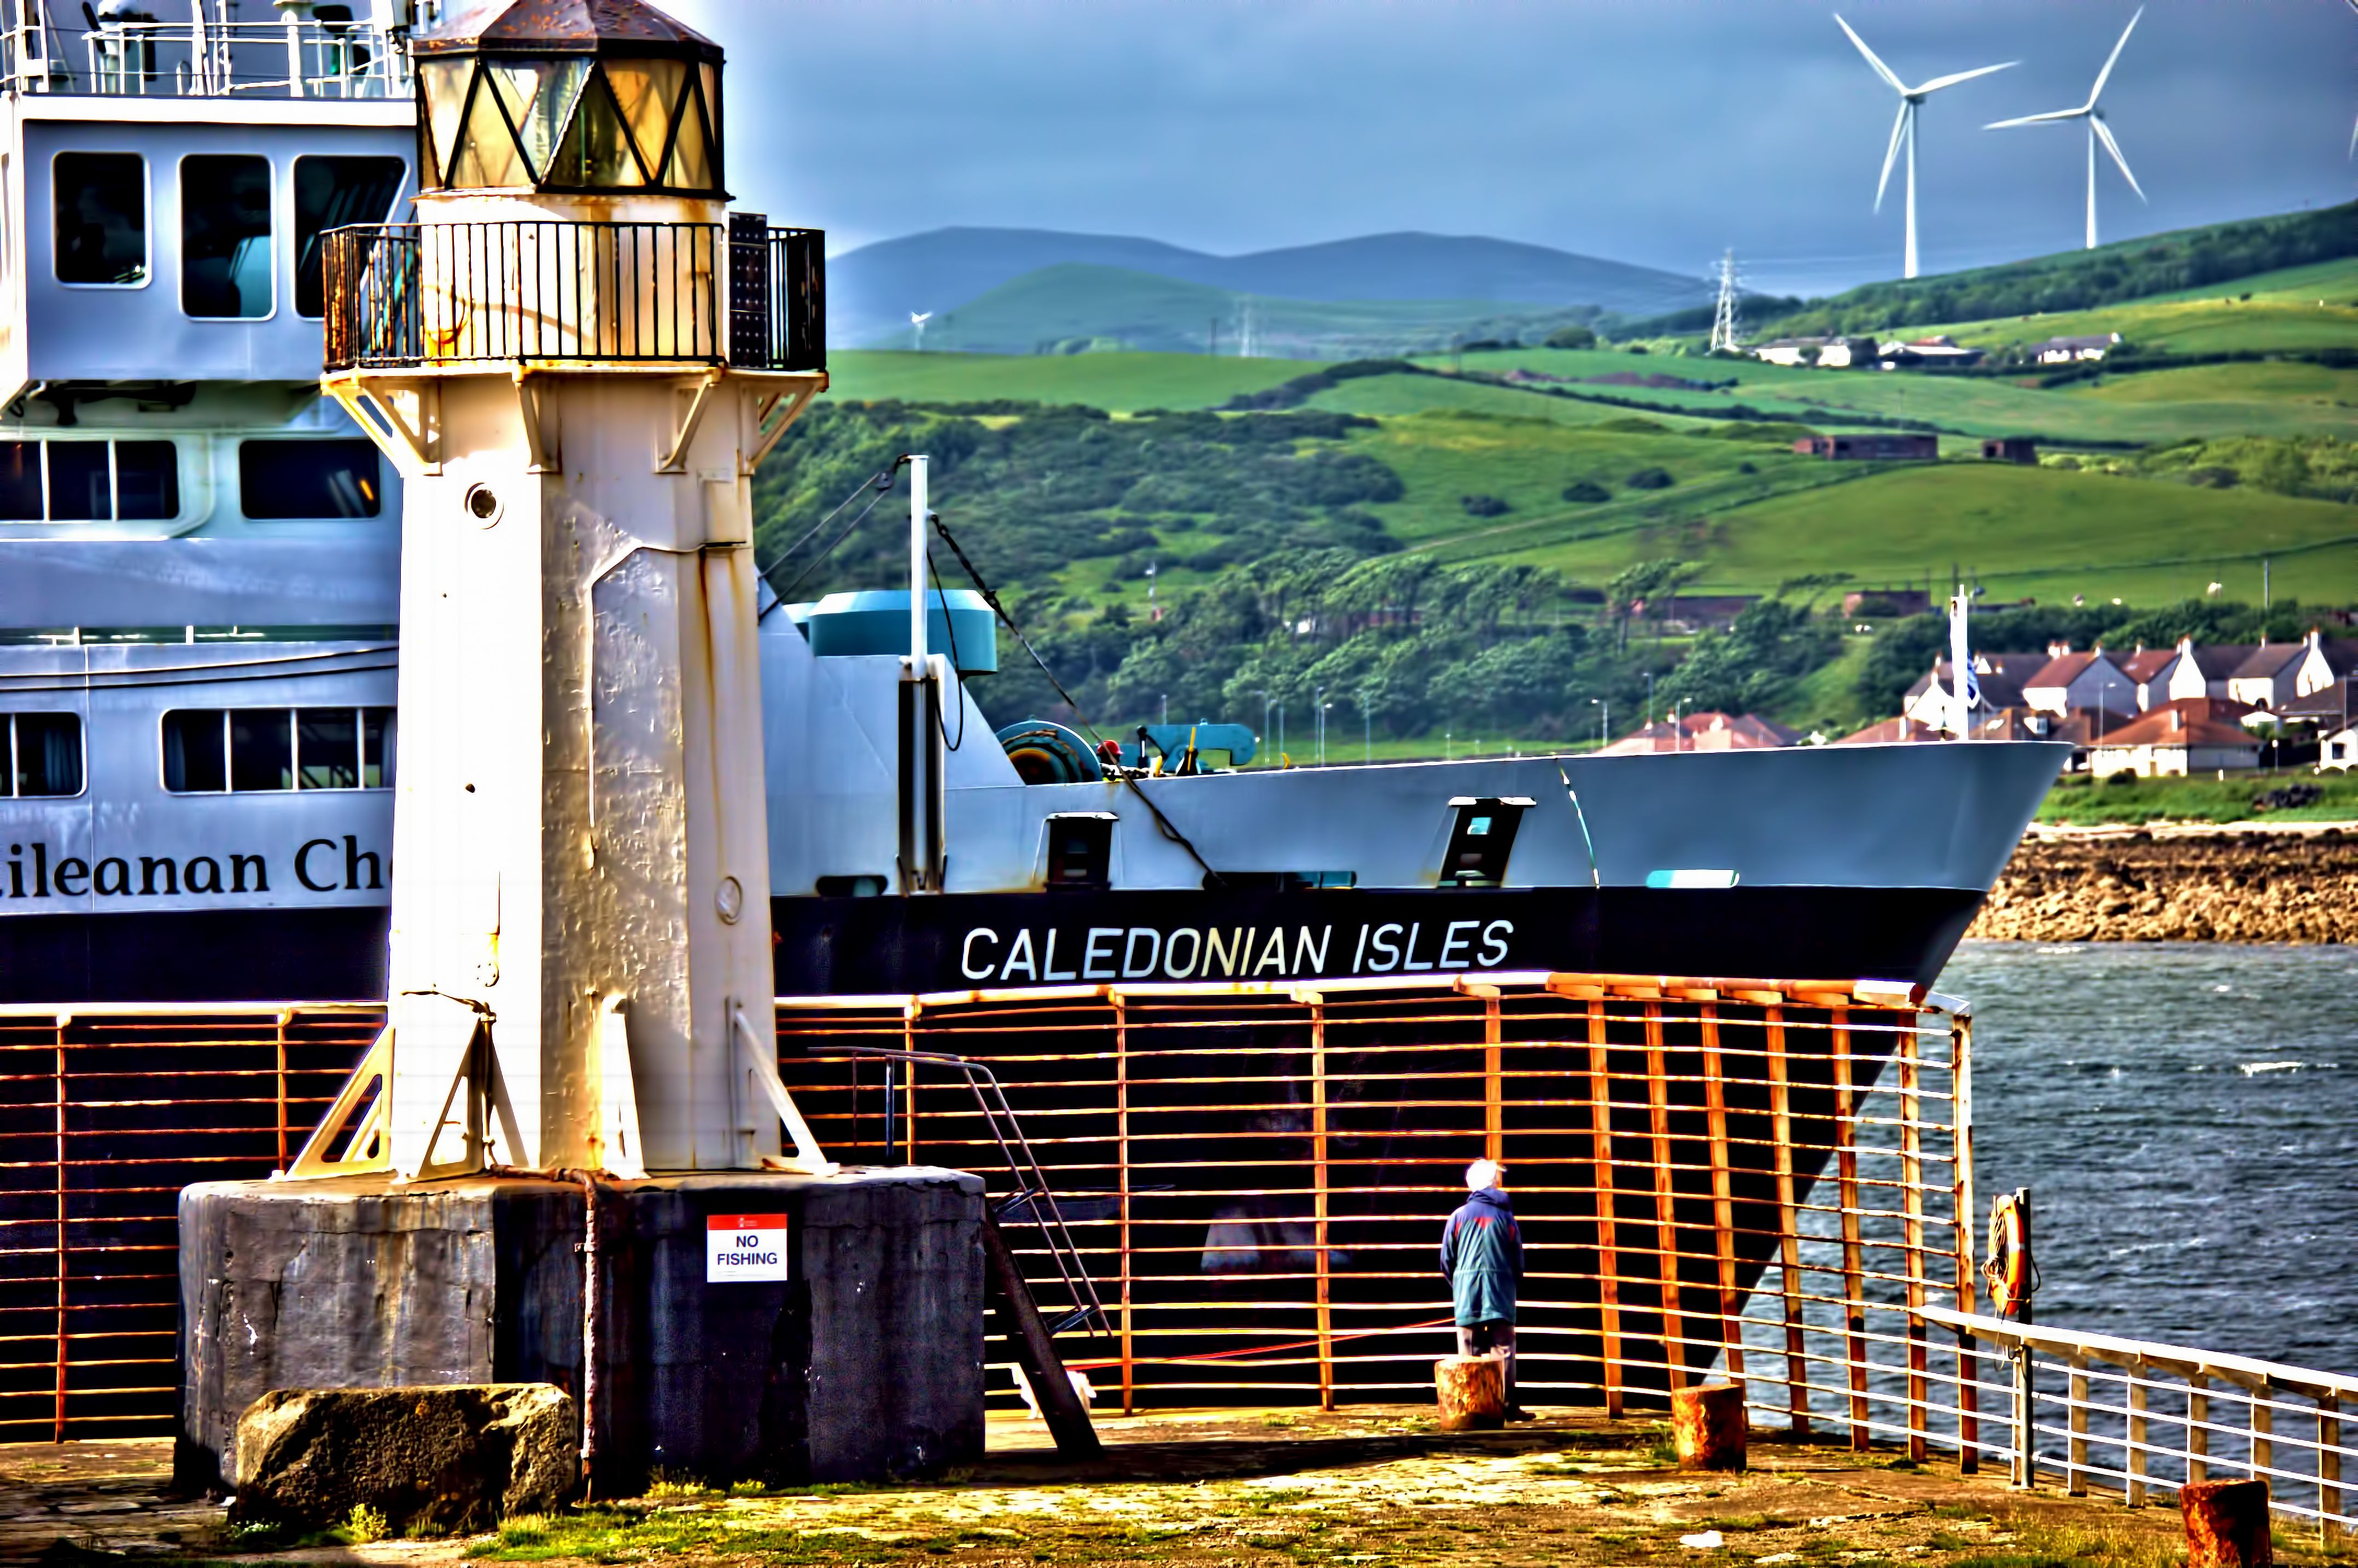
sea, coast, water, dock, lighthouse, transport, vehicle, tower, landmark, harbour, industry, tourism, waterway, ferry, hdr, ayrshire, ardrossan, thegalaxy, urban area